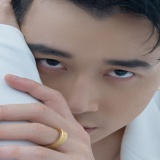
ca sĩ Karik